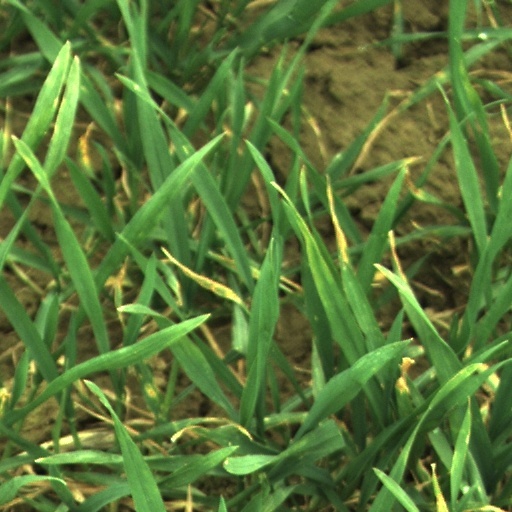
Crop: wheat